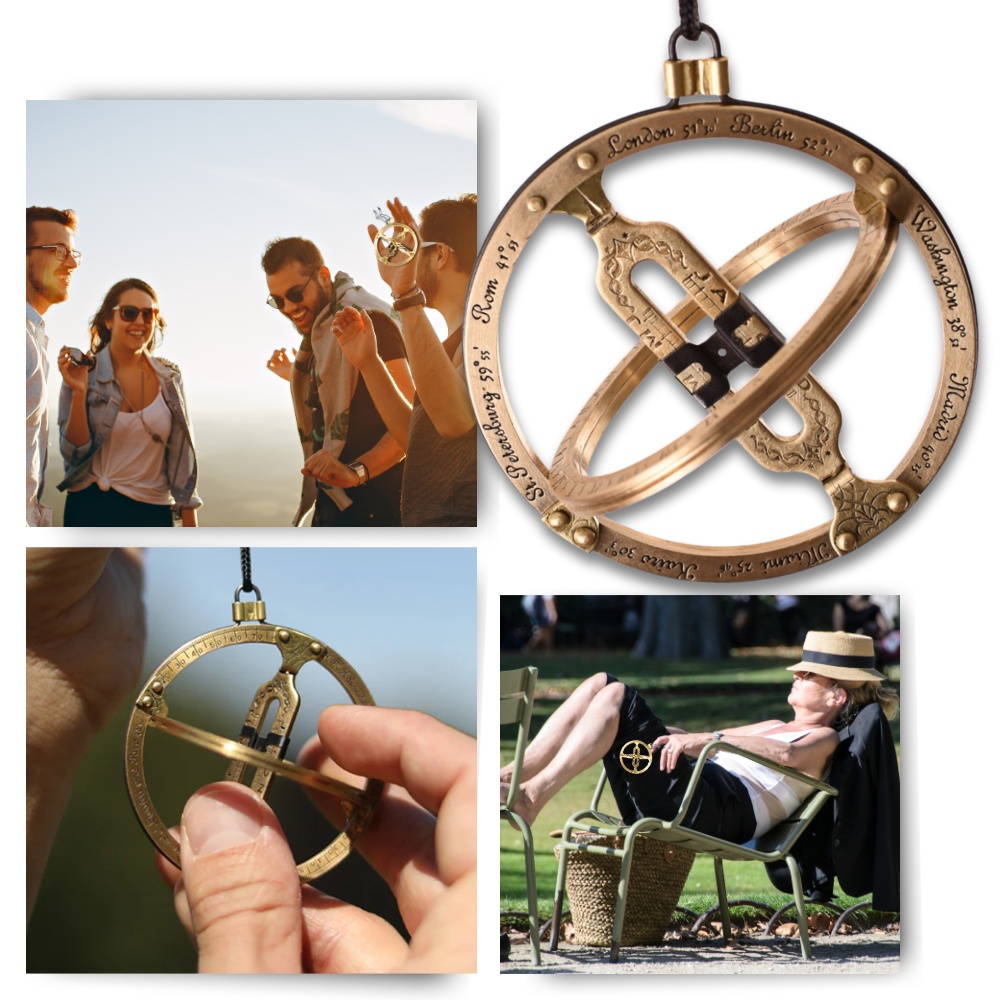
Cadran solaire de poche de précision
Précision solaire Conception historique Un savoir-faire d'expert Taille compacte Utilisation polyvalente Découvrez l'élégance et la précision du cadran solaire de poche à précision solaire, une pièce intemporelle fabriquée par des maîtres horlogers en Autriche. Ce cadran solaire exquis indique l'heure solaire exacte partout dans le monde, incarnant un mélange parfait d'artisanat traditionnel et de fonctionnalité moderne. Un chronométrage précis partout Le cadran solaire de poche à précision solaire tire parti de la puissance intemporelle du soleil pour fournir des lectures de l'heure extrêmement précises. Il a une marge de précision impressionnante de plus de +/- 10 minutes . Cette précision remarquable est obtenue grâce à une conception qui reflète les anciens calculs astronomiques. Cela permet au cadran solaire d'indiquer l'heure solaire réelle partout dans le monde. C'est un outil indispensable pour ceux qui apprécient le mélange harmonieux des éléments naturels et de la précision technologique. Que vous naviguiez dans un paysage reculé ou que vous appréciiez simplement le passage du temps par un après-midi ensoleillé, ce cadran solaire vous permet d'être toujours en phase avec les rythmes solaires. Historiquement parfait aujourd'hui S'inspirant du cadran solaire universel à anneau équinoxial exposé à l'Observatoire royal de Greenwich, le cadran solaire de poche à précision solaire est un chef-d'œuvre d'élégance historique et de fonctionnalité moderne. Son design rend hommage aux anciens dispositifs de mesure du temps, apportant une touche de sophistication historique à un public contemporain. Les détails complexes et l'esthétique classique en font un instrument pratique et un bel artefact qui porte l'héritage d'un savoir-faire séculaire. Cette fusion du passé et du présent fait du cadran solaire de poche Kala un objet de conversation captivant et un ajout intemporel à toute collection. Expertise générationnelle Le cadran solaire de poche à précision solaire est le résultat de plus de 25 ans de travail artisanal par la famille Kala, horlogers renommés basés dans un petit atelier près de Graz, en Autriche. Chaque cadran est méticuleusement fabriqué à partir de laiton et d'acier massifs, et ses gravures détaillées sont rehaussées à l'encre noire artisanale. L'expertise de la famille Kala est évidente dans chaque pièce. Un cadran solaire sur trois est entièrement démonté et inspecté pour garantir les normes de qualité les plus élevées. Cet engagement en faveur de l'excellence garantit que chaque cadran solaire est un instrument précis de mesure du temps. C'est également une belle œuvre d'art durable qui reflète la passion et l'habileté de ses créateurs. L'élégance dans votre poche Mesurant seulement 60 mm de diamètre, le cadran solaire de poche à précision solaire est conçu pour s'intégrer parfaitement dans votre poche . Cette caractéristique est conforme aux normes internationales de dimensionnement des montres de poche. Sa taille compacte vous permet d'emporter cette pièce historique exquise partout avec vous, sans sacrifier l'espace ou la commodité. Malgré sa petite taille, les gravures détaillées et la construction solide du cadran solaire en font une pièce remarquable qui suscite l'admiration. Sa portabilité vous permet de disposer à tout moment d'un instrument de mesure du temps fiable et élégant. Il est parfait à la fois pour un usage pratique et comme accessoire unique. Plus qu'une simple montre La polyvalence du cadran solaire de poche à précision solaire va au-delà de sa fonction première de montre. Une fois réglé, il peut également servir de boussole précise . Cela ajoute à son utilité et en fait un outil précieux pour les aventuriers et les passionnés d'histoire. Cette double fonctionnalité renforce son attrait et lui confère des avantages pratiques dans diverses situations, que vous exploriez de nouveaux terrains ou que vous profitiez simplement d'une journée ensoleillée à l'extérieur. La possibilité d'utiliser le cadran solaire comme une boussole souligne son ingéniosité et l'intégration intelligente des connaissances anciennes aux besoins modernes. C'est donc un instrument véritablement multifonctionnel qui va au-delà du chronométrage conventionnel. Caractéristiques techniques: Diamètre : 6 cm Longueur de la lanière : 9,5 cm Matériau : laiton massif et acier Précision : mieux que +/- 10 minutes Fonction supplémentaire : boussole précise Poids - 40 g Contenu du produit: 1x Cadran solaire de poche à précision solaire
Brand: Alpha Outpost
Category: Home & Garden > Decor > Sundials